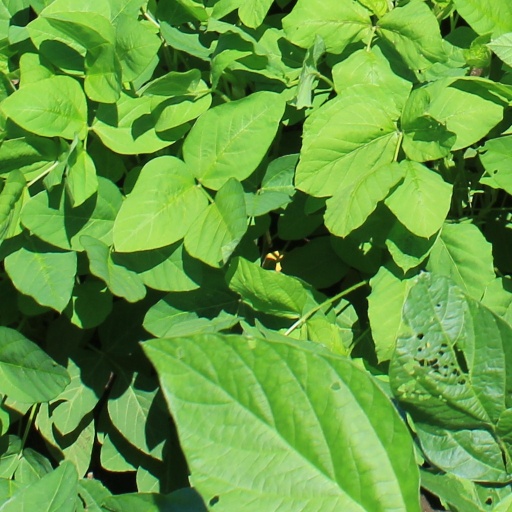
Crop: soybean